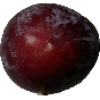
Label: Plum 1